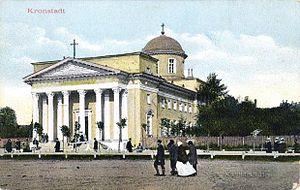
Saint-Pétersbourg. .